Anywhere but Home

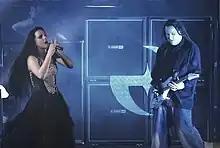
Evanescence performing at Le Zénith, Paris

"Anywhere but Home" was filmed during Evanescence's concert at Le Zénith in Paris on May 25, 2004. The concert was part of the tour in support of their debut album "Fallen" (2003). Every song from the album except "Hello" was performed at the show.